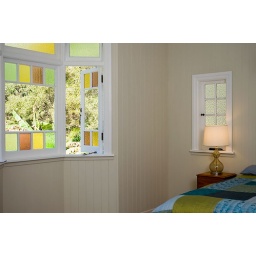
Showing off the stained glass windows in the master bedroom in this renovated Queenslander. SB thru brolly CR.